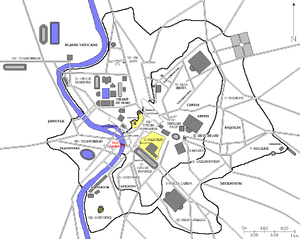
Le Ponte Sublicio, également connu sous nom de ponte Aventino ou de ponte Marmoreo, est un pont de Rome sur le Tibre, situé dans les rioni Ripa, Trastevere et Testaccio et dans le quartier Portuense.